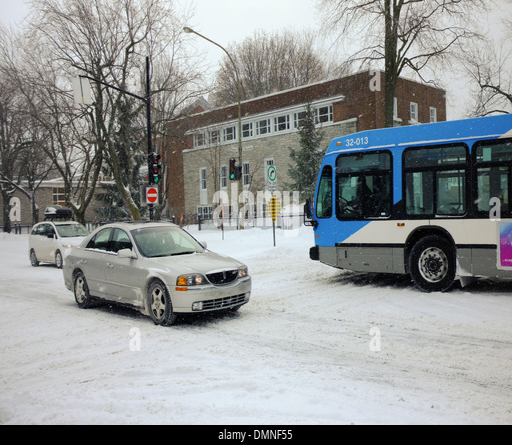
traffic at a snow covered intersection